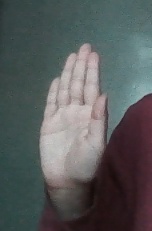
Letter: seen